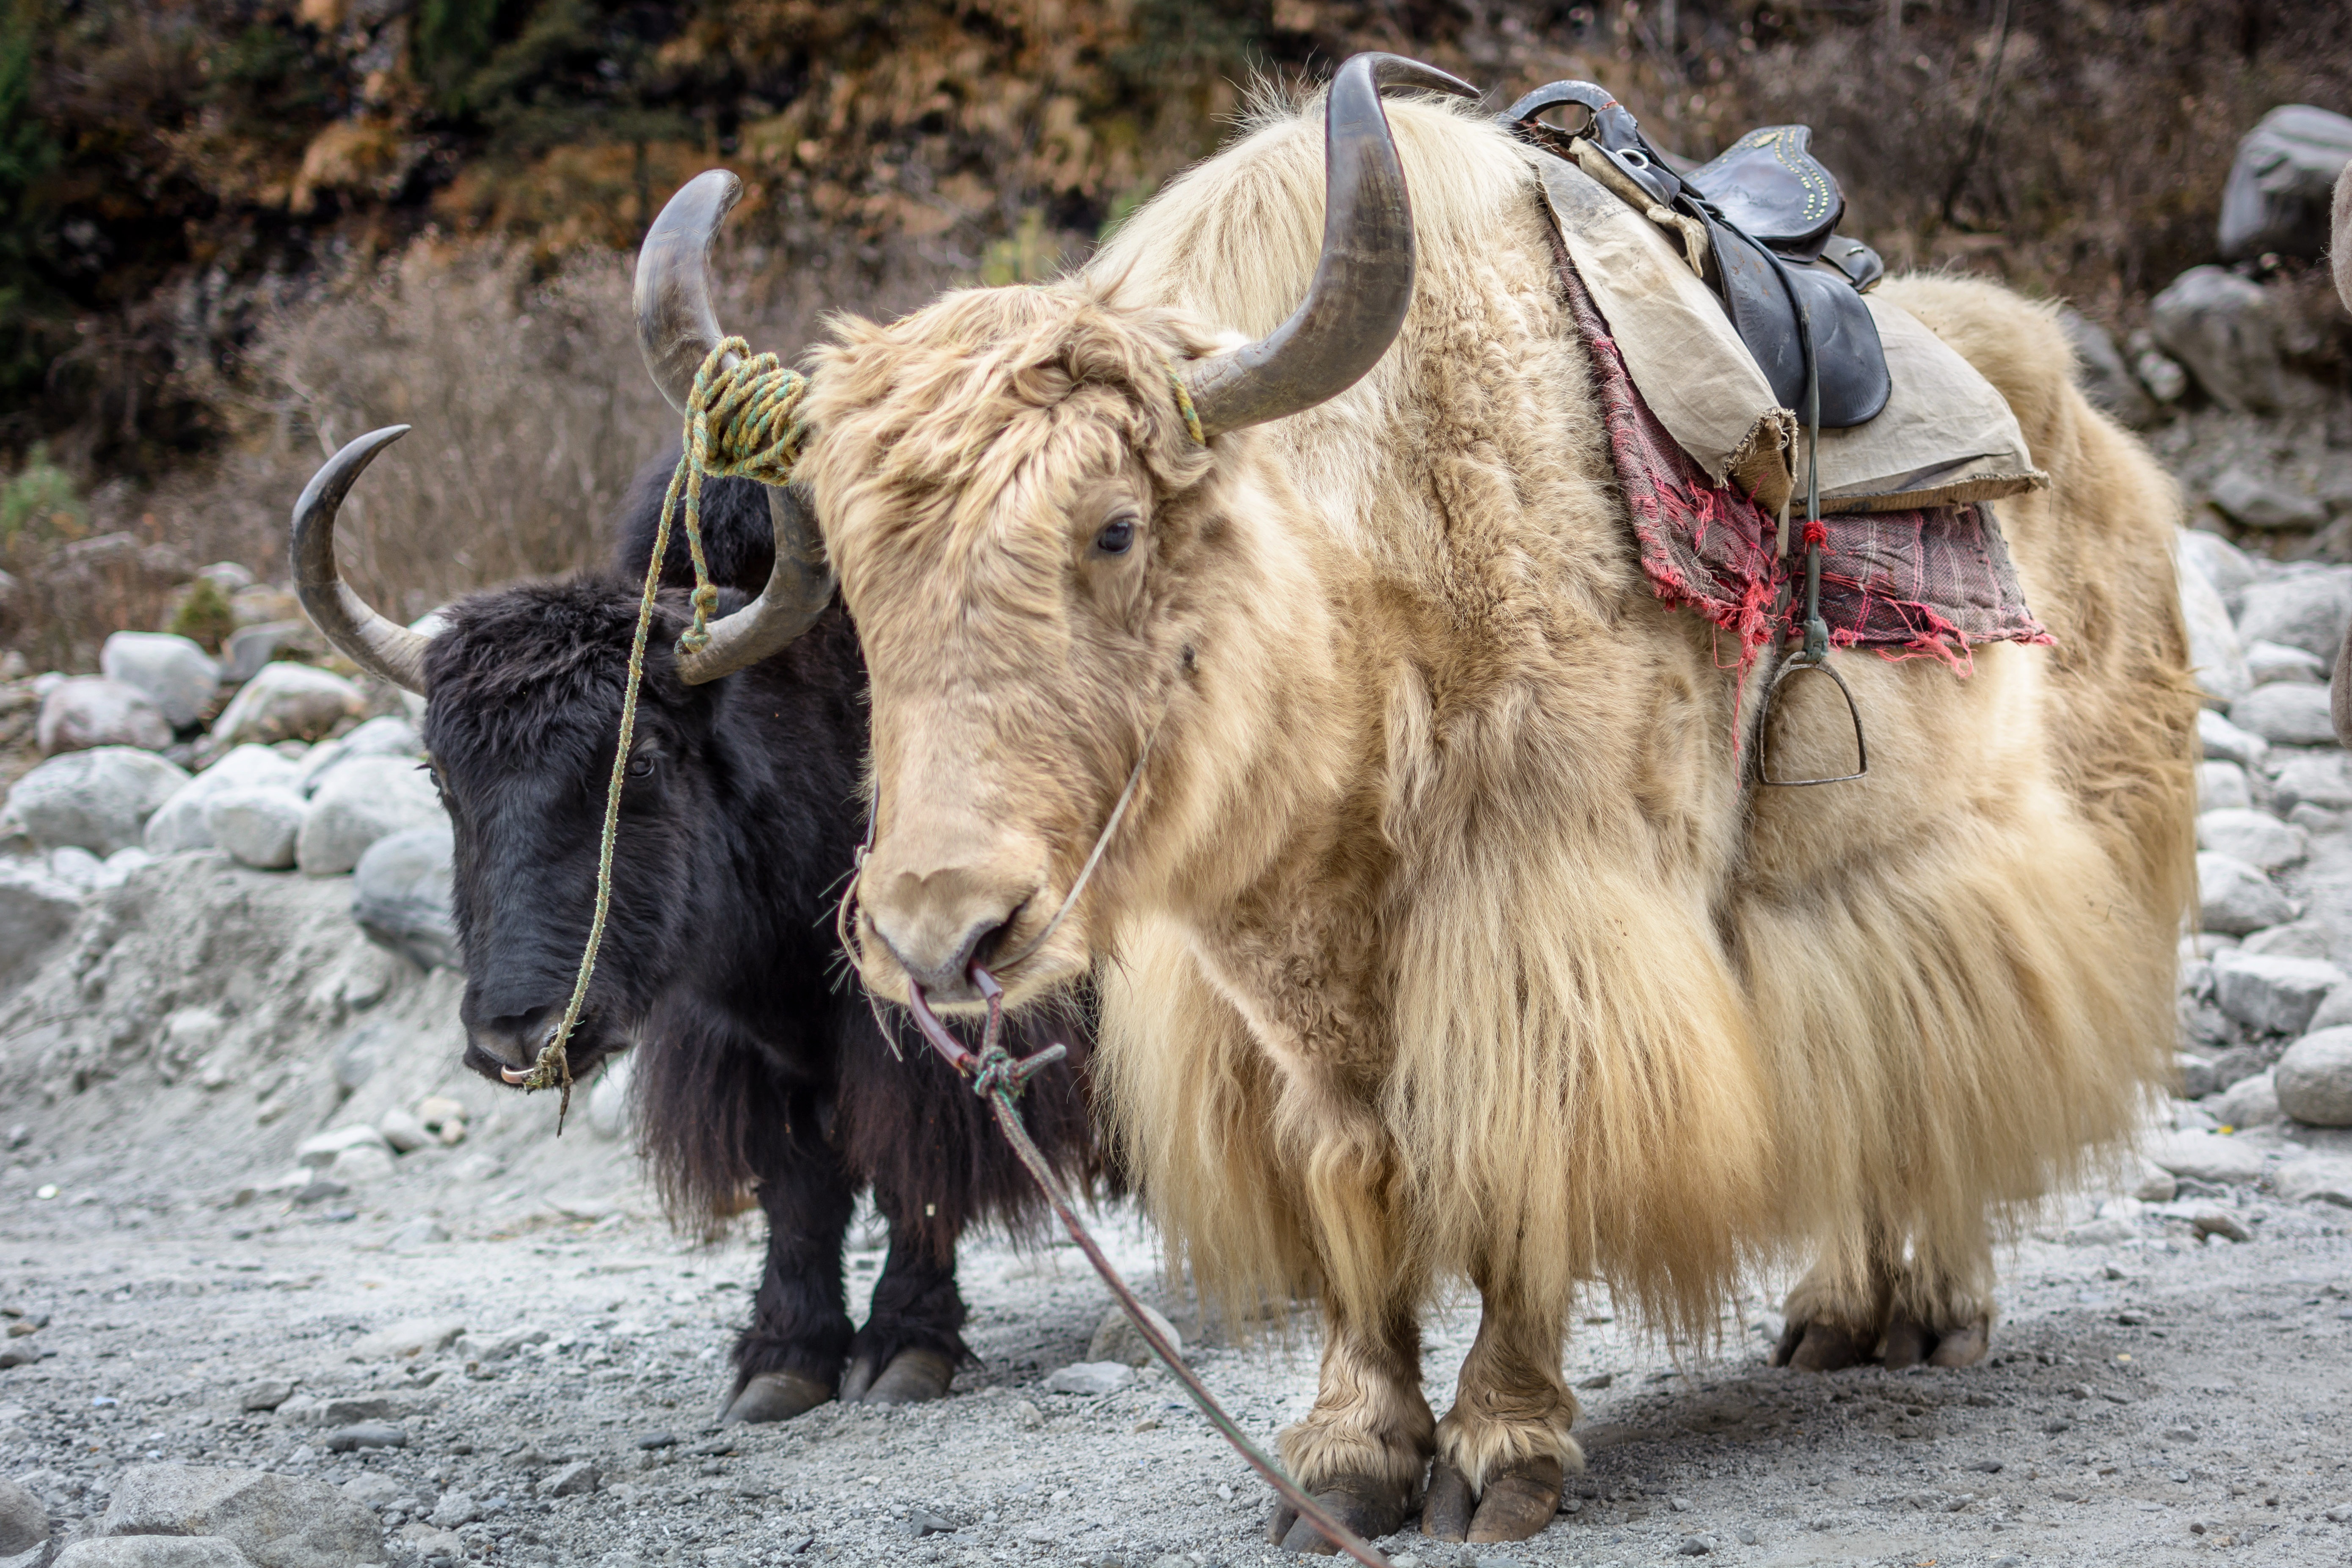
wildlife, horn, cattle, livestock, snout, nandi, yak, horns, ox, himalayas, manali, cattle like mammal, cow goat family, solang